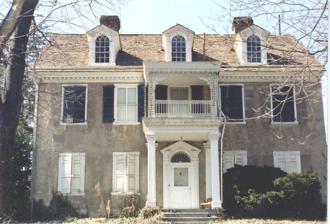
Building: Selma Mansion
Country: United States of America
Year built: 1794
Selma Mansion is one of the oldest structures in Norristown , Pennsylvania.  Located on the western edge of the town, Selma was built by General Andrew Porter in 1794 around an existing structure purchased from Alexander McCammon in 1786.  Porter was a soldier during the American Revolutionary War and helped found the Continental Marines , forerunner of the U.S. Marine Corps .  He was later appointed Surveyor General, helped lay out the borders of the commonwealth and attained the rank of general. History Selma Mansion Andrew Porter's sons were raised at Selma Mansion and went on to distinguished careers in law, politics, and government.  His eldest son, Richard Porter, was president judge of the 3rd judicial district of Pennsylvania.  His second son, David Rittenhouse Porter , named for Andrew's friend and neighbor, David Rittenhouse , served as governor of Pennsylvania from 1839 to 1845. His third son, George Bryan Porter , was appointed governor of Michigan Territory by President Andrew Jackson . Andrew's youngest son, James Madison Porter , was Secretary of War under President John Tyler and a founder of Lafayette College in Easton. Porter's grandson, Civil War brevet brigadier general Horace Porter , was the aide-de-camp and personal secretary to Ulysses S. Grant , and was ambassador to France from 1897 to 1905, while his granddaughter Eliza Parker married Robert Todd and gave birth to a daughter, Mary , the wife of eventual U.S. President Abraham Lincoln . In 1821 the property was sold to Andrew Knox Jr., who later passed it on to his son Col. Thomas P. Knox, farmer and president of Pennsylvania's agricultural society.  Selma later passed into the hands of the Fornance family, whose patriarch, Joseph Fornance , represented Norristown and Montgomery County in the 26th and 27th United States Congress . His son, also Joseph Fornance, lived in the house with his wife Ellen Knox Fornance and their family passing the home on to their son Joseph Knox Fornance and his wife Ruth Ryder Fornance. The mansion remained in the Fornance family until 1982. The mansion was built in the Federal style , although the interior woodwork and proportions are Colonial or Georgian . The porches are Italianate , having been added in the mid-19th century.  A Pennsylvania state historical marker , authorized by the state's Historical and Museum Commission , stands on the site. References